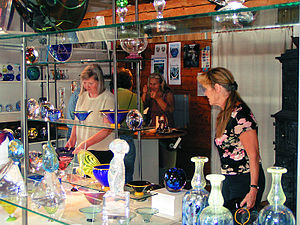
Glasriget
Shopping i Glasriget
Glasshoppen Erikshyttan i Eriksmåla i Glasriket, Småland, Sverige
Glasriget er et område i Småland i det sydlige Sverige, der omfatter dele af kommunerne Emmaboda, Nybro, Uppvidinge og Lessebo. Her findes et antal større aktive glasbruk samt en række mindre studioglashytter og andre dertil relaterede aktiviteter. De svenske glasværkers historie i Småland kan føres tilbage til i hvert fald 1700-tallet.